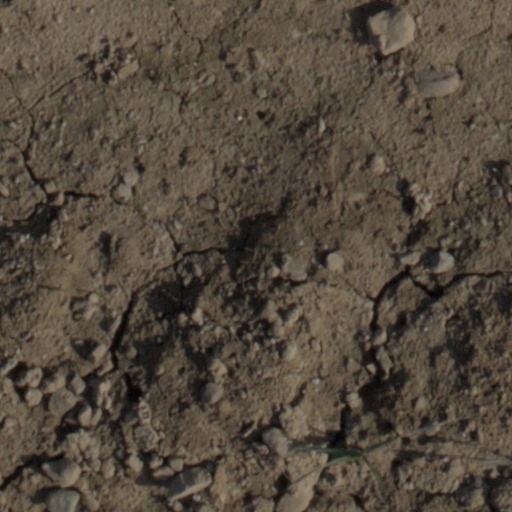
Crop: wheat